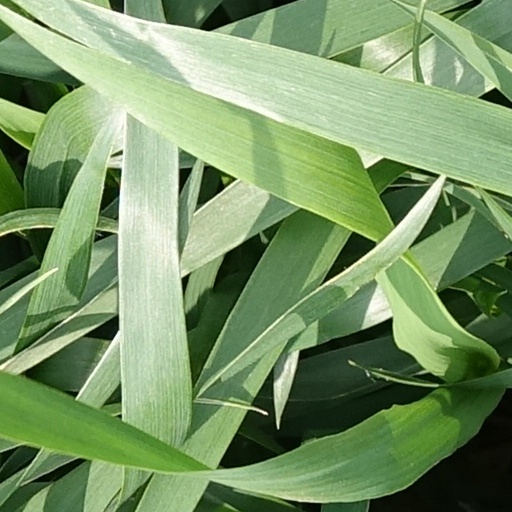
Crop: wheat